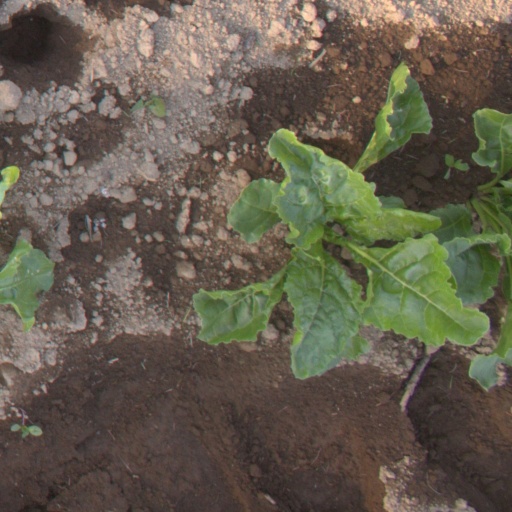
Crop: sugar beet